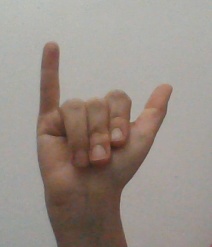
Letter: ya